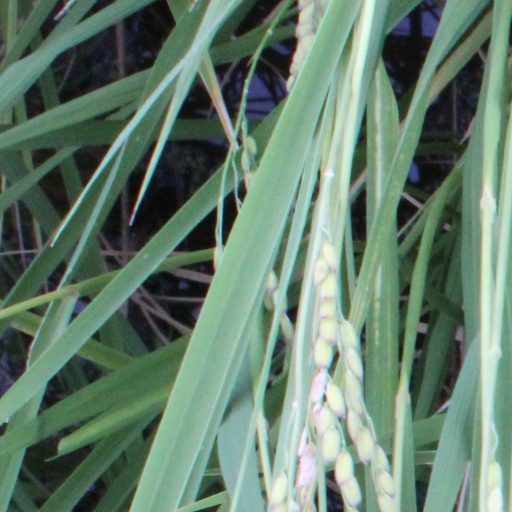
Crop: rice